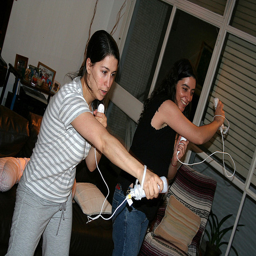
Two women who are standing together holding controllers.
Two girls holding Wii remotes and nunchucks while standing up
Two young women playing an active video game.
Two women standing up in a room and using Wii video game remote controls.
A couple of people in a room with remotes.